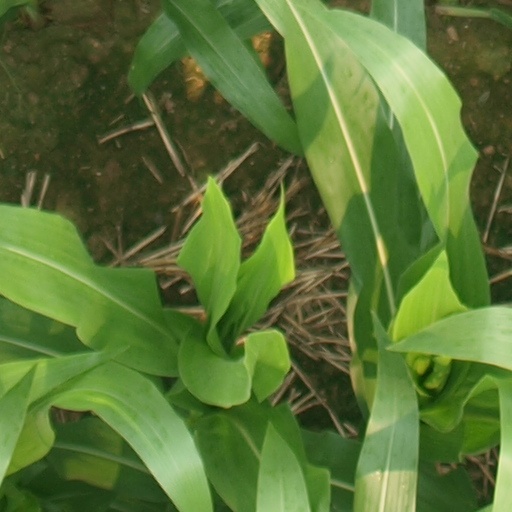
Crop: maize; corn